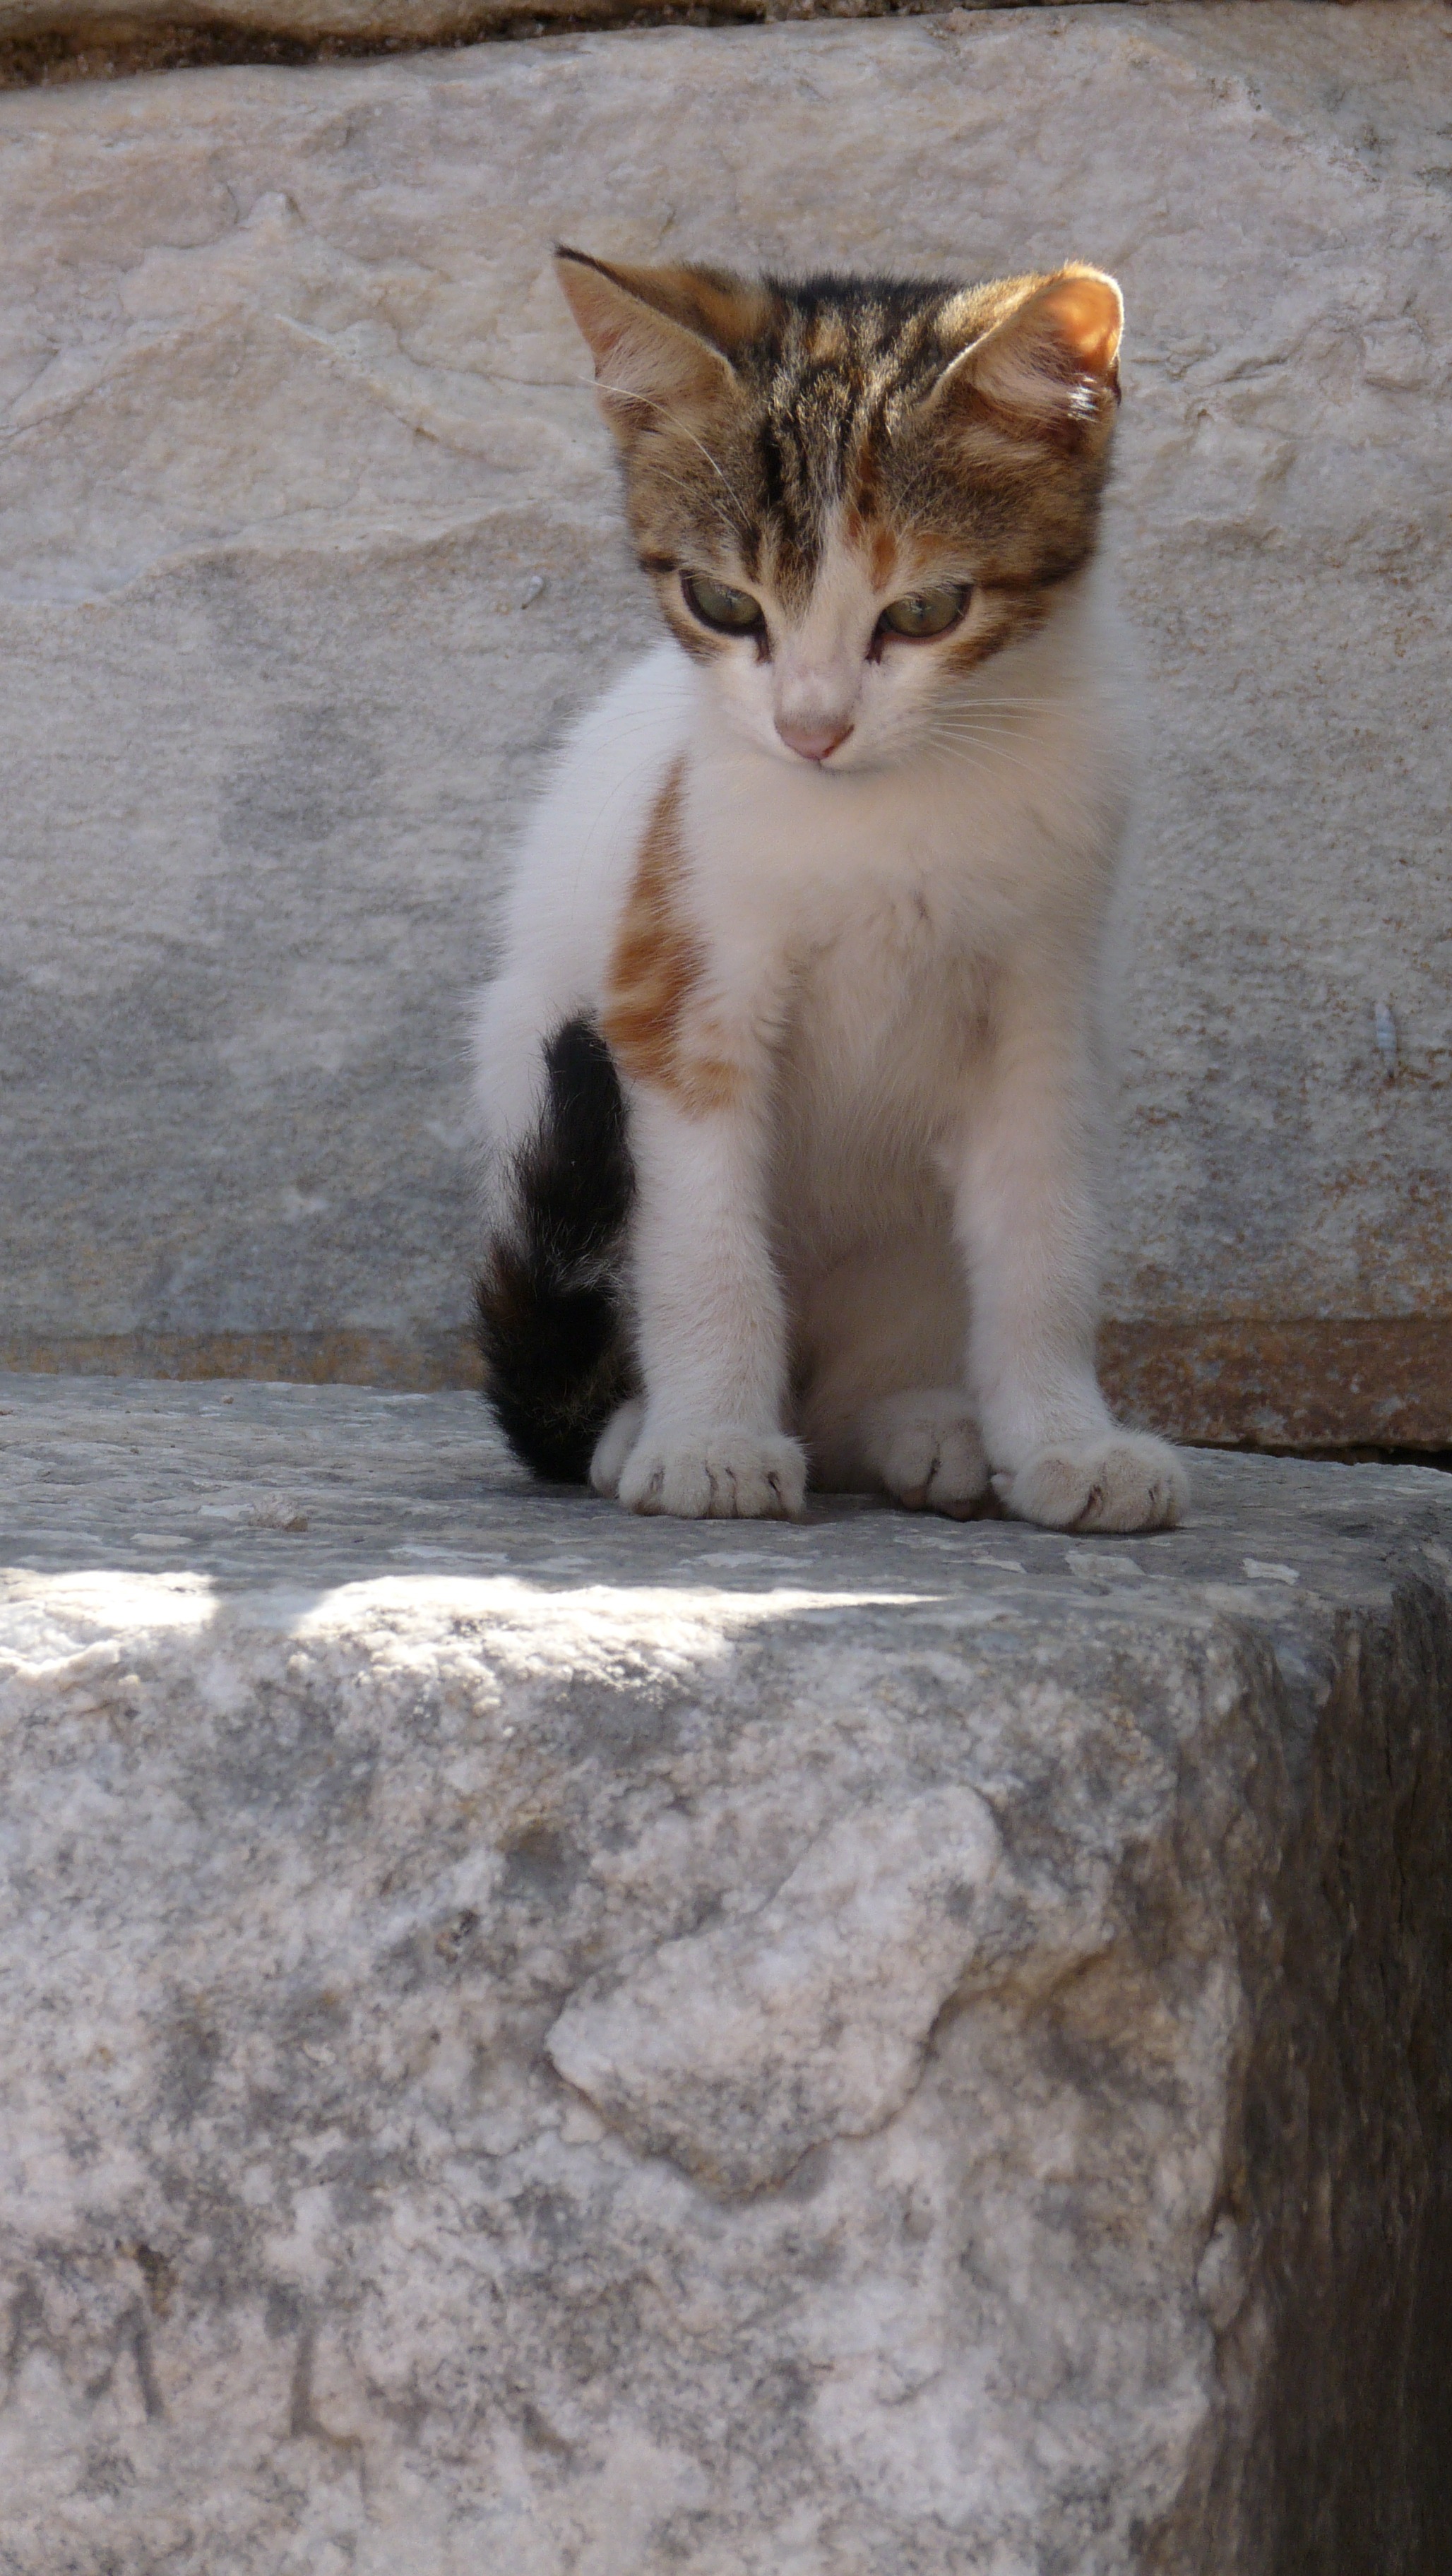
cute, kitten, cat, mammal, fauna, whiskers, vertebrate, norwegian forest cat, motley, small to medium sized cats, cat like mammal